Hazel Jane Raines

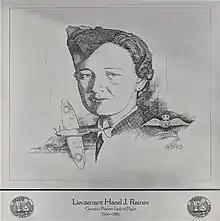
Plaque of Raines at the Georgia Aviation Hall of Fame

Raines found herself at loose ends after the WASP deactivation, despite having logged 6,400 flying hours in her career. She was unemployed with no health care or retirements benefits to sustain her, and her heart condition was deteriorating. She spent a year teaching at the Air Ministry of Brazil in São Paulo, where she used the Link Trainer, a type of flight simulator, for pilot instrument training.